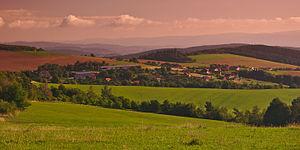
Kunice est une commune du district de Blansko, dans la région de Moravie-du-Sud, en République tchèque. Sa population s'élevait à 161 habitants en 2017.